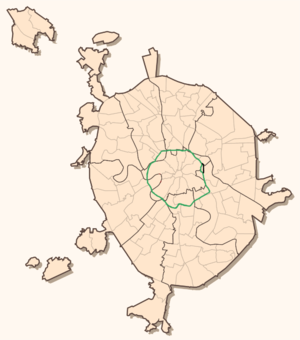
Le troisième anneau routier de Moscou est une ceinture périphérique créée autour du centre-ville de Moscou en 2004, englobant ainsi presque entièrement le district administratif central.